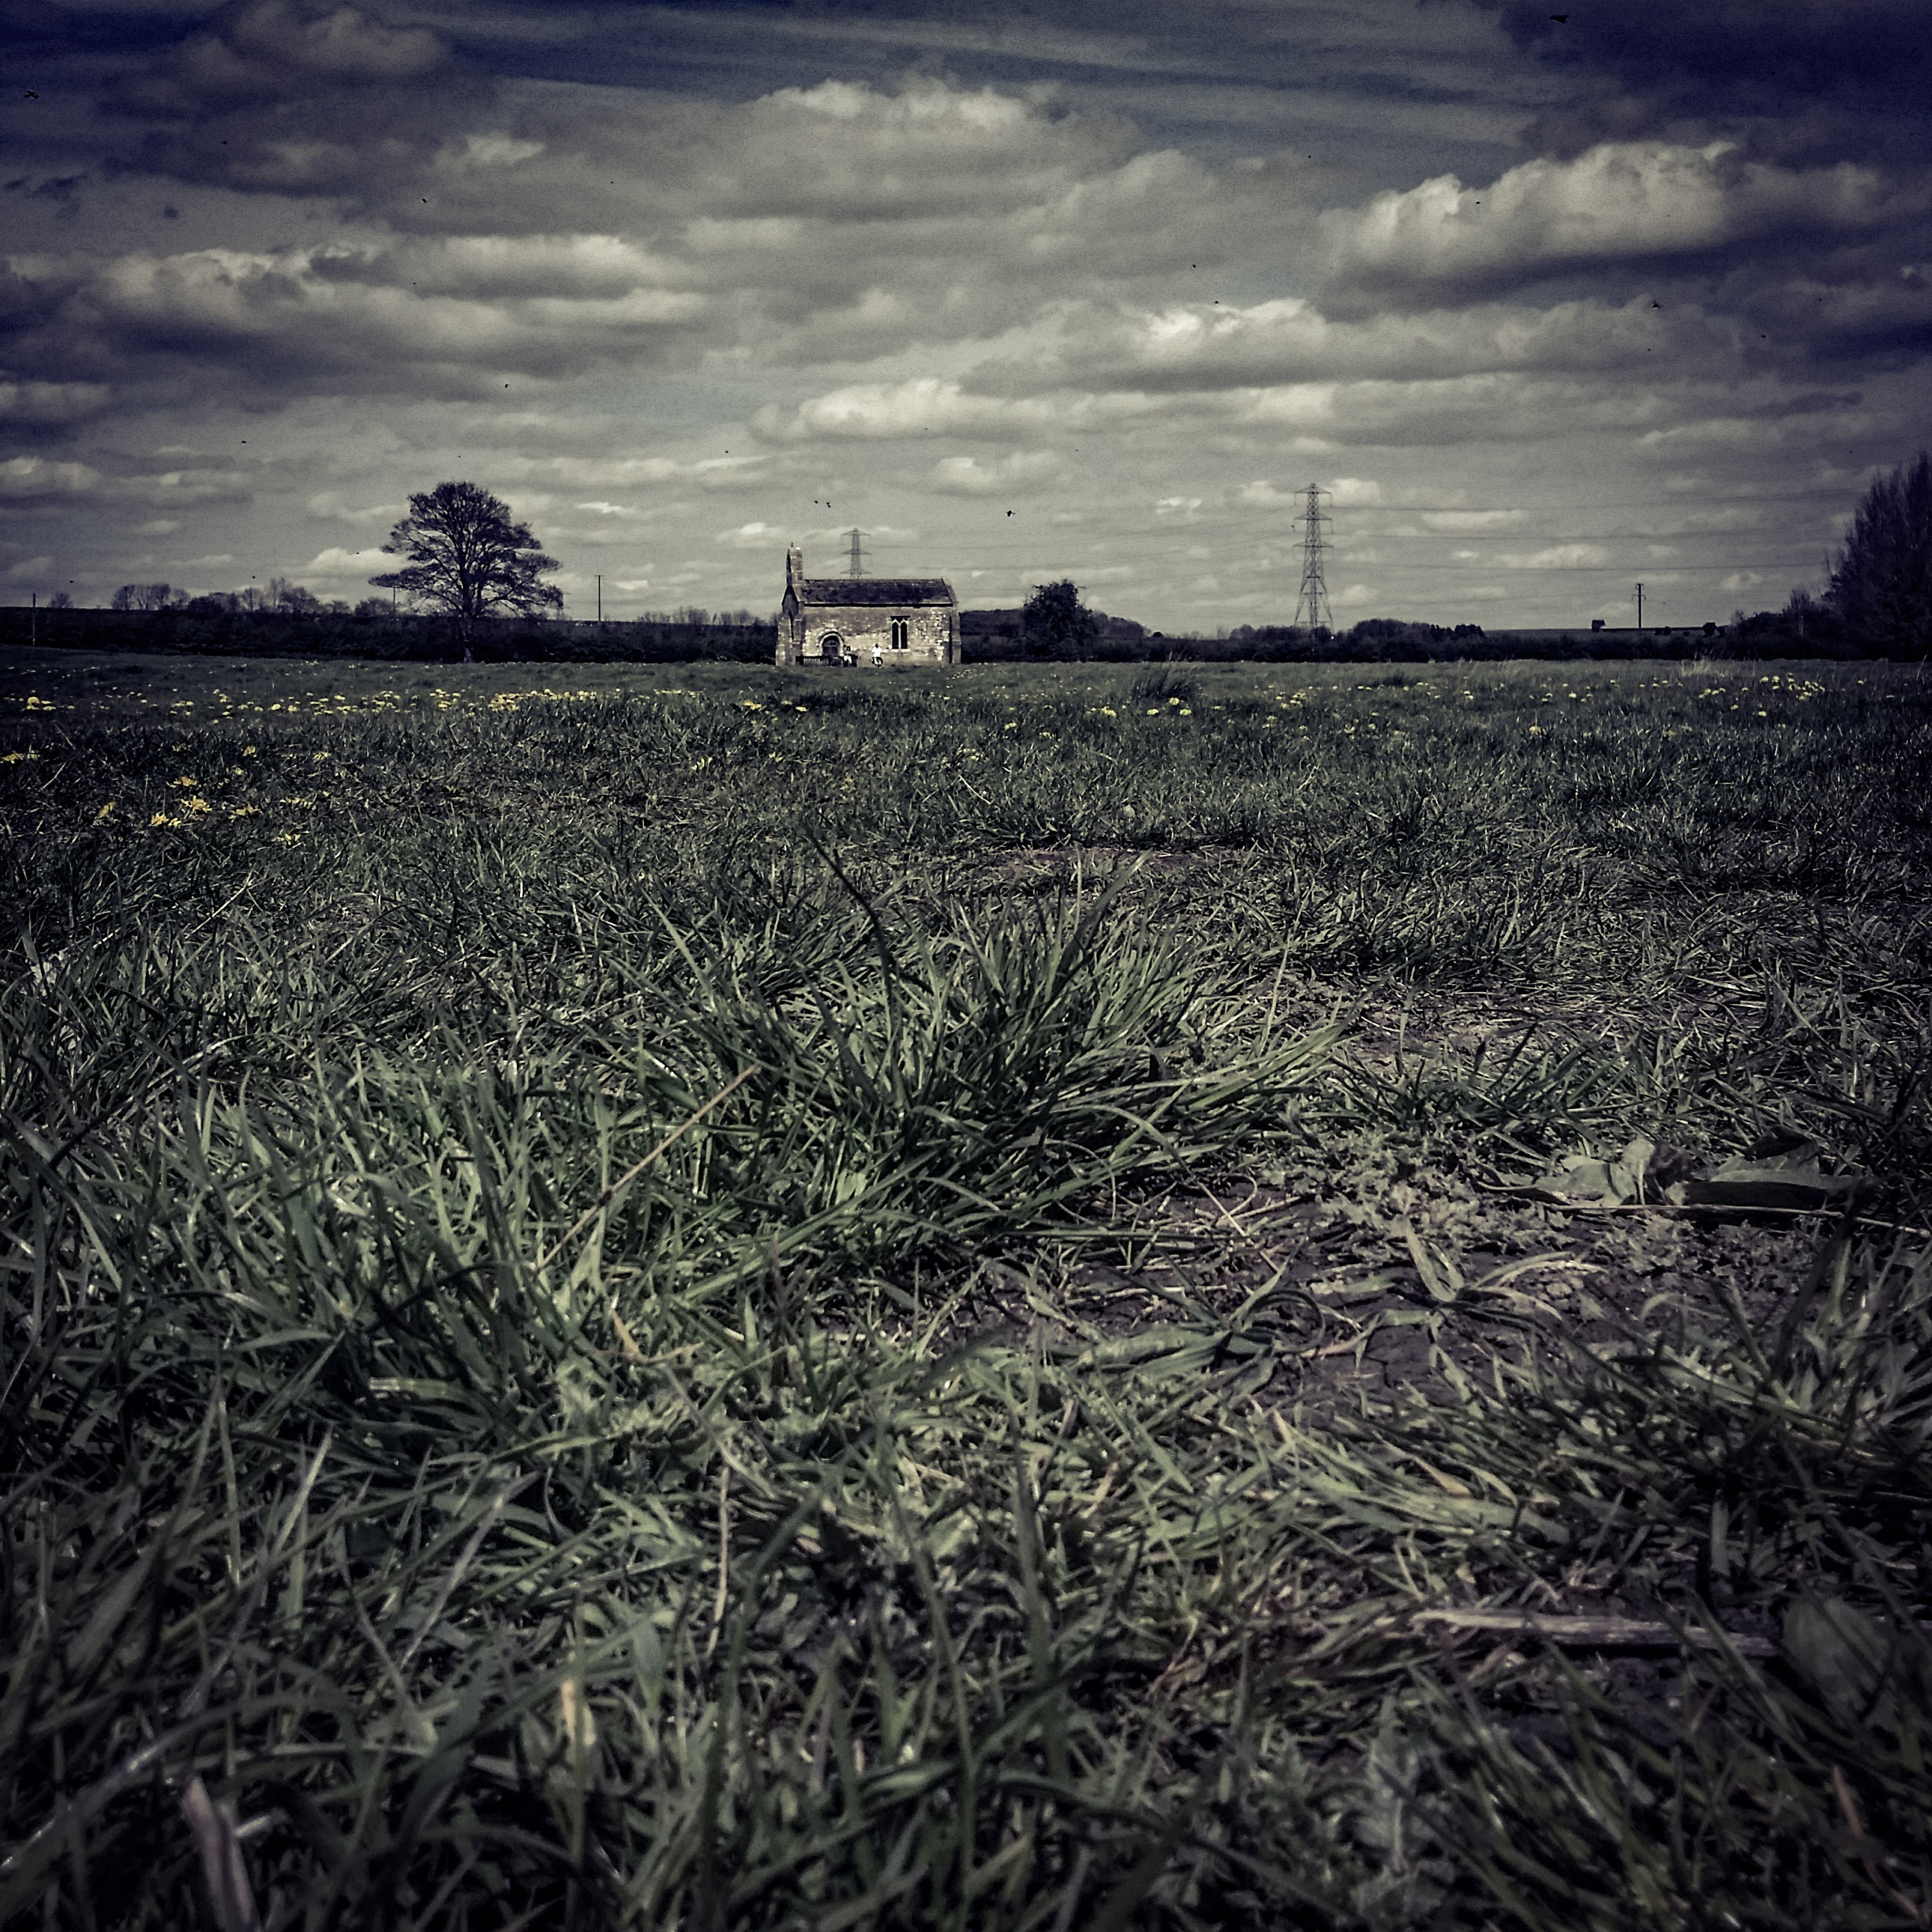
landscape, tree, nature, grass, outdoor, horizon, cloud, sky, sunset, field, countryside, sunlight, morning, hill, wind, frost, building, country, evening, rural, green, reflection, crop, scenic, soil, darkness, church, agriculture, religious, wetland, holy, scene, habitat, rural area, natural environment, atmospheric phenomenon, woody plant